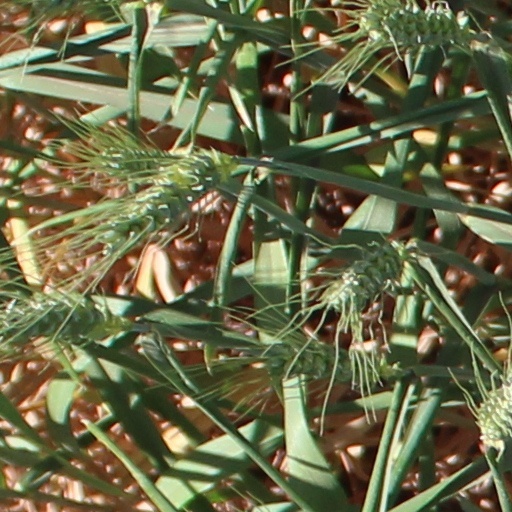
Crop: wheat